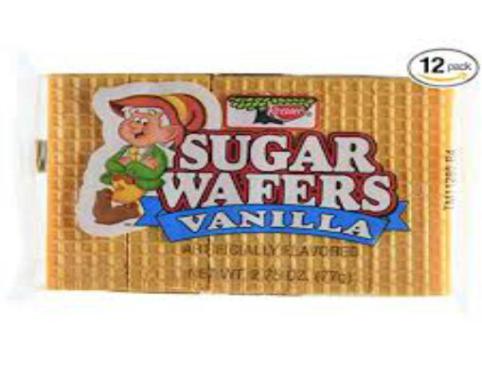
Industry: Food